Avroleva Heights

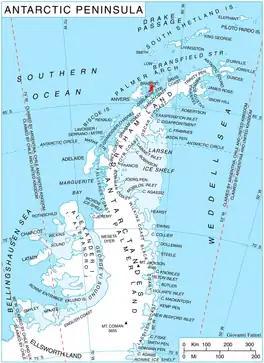
Location of Brabant Island in the Antarctic Peninsula region.

Avroleva Heights are the mostly ice-covered heights rising to 1137 m (Opizo Peak) on the east coast of Brabant Island in the Palmer Archipelago, Antarctica. They extend 7.3 km in north-south direction from Hill Bay to Svetovrachene Glacier, and 7.3 km in east-west direction from Mitchell Point to Doriones Saddle, which saddle connects the heights to Taran Plateau in Stribog Mountains. The heights have steep and partly ice-free north and east slopes.